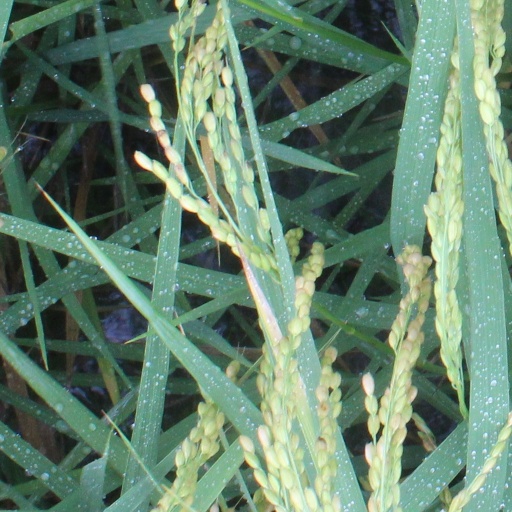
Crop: rice